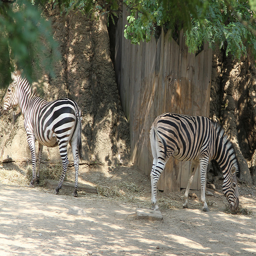
One zebra is grazing in one direction as the other stands facing the opposite direction.
Two Zebras are unaware they are having their picture taken.
Two zebras walking on a dirt field next to a fence and trees.
Two zebras are facing away from each other.
Two zebra standing next to each other in a  forest.